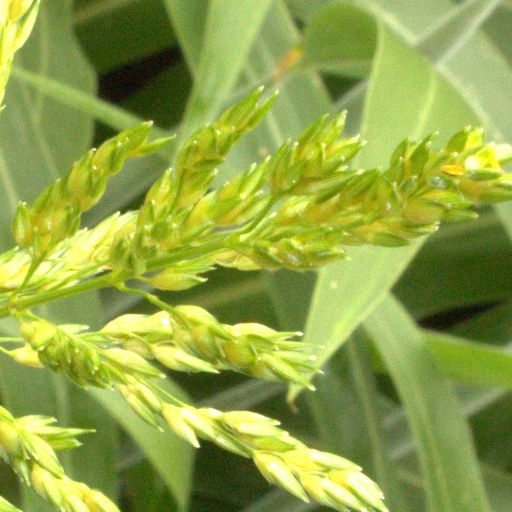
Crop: sorghum